Snačić family

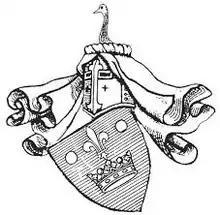
The coat of arms of the Nelipić family

A member of the tribe in the first half of the 14th century was Nelipac ("generationis Suadcich"), the head of the Nelipić family of Cetina, which is a cadet branch of the Snačić family.